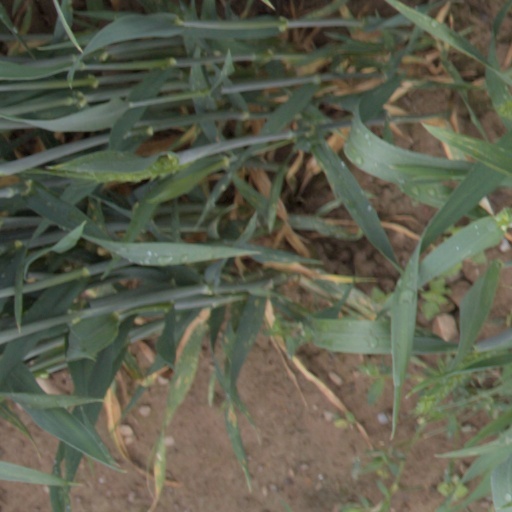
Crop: wheat